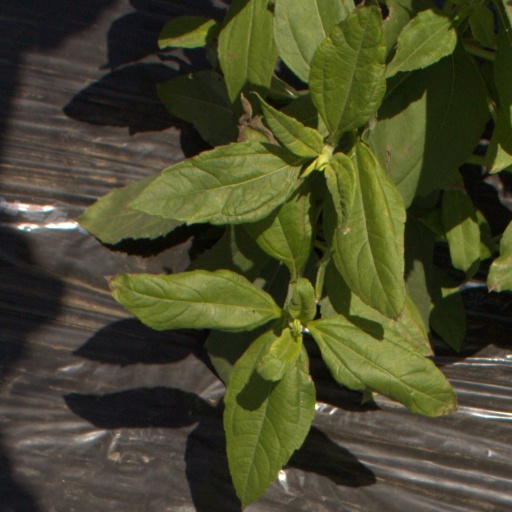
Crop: Jerusalem artichoke